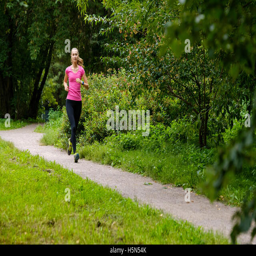
young woman jogging in the park